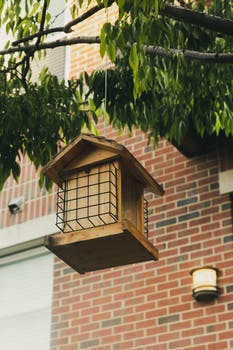
Label: No Watermark